Transport in New Zealand

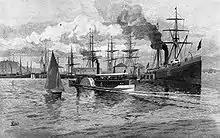
Mail steamer "Mariposa" casting off in Auckland in the 1880s, with a paddle steamer ferry in the foreground

New Zealand has a long history of international and coastal shipping. Both Maori and the New Zealand European settlers arrived from overseas, and during the early European settler years, coastal shipping was one of the main methods of transportation, while it was hard to move goods to or from the hinterlands, thus limiting the locations of early settlement.